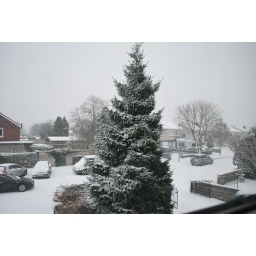
The view from my old bedroom window in my dads